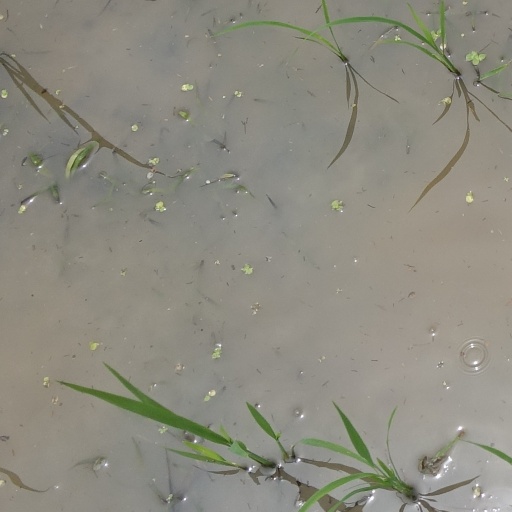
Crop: rice